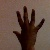
The image shows a hand gesture representing the number 5 in Indian Sign Language.